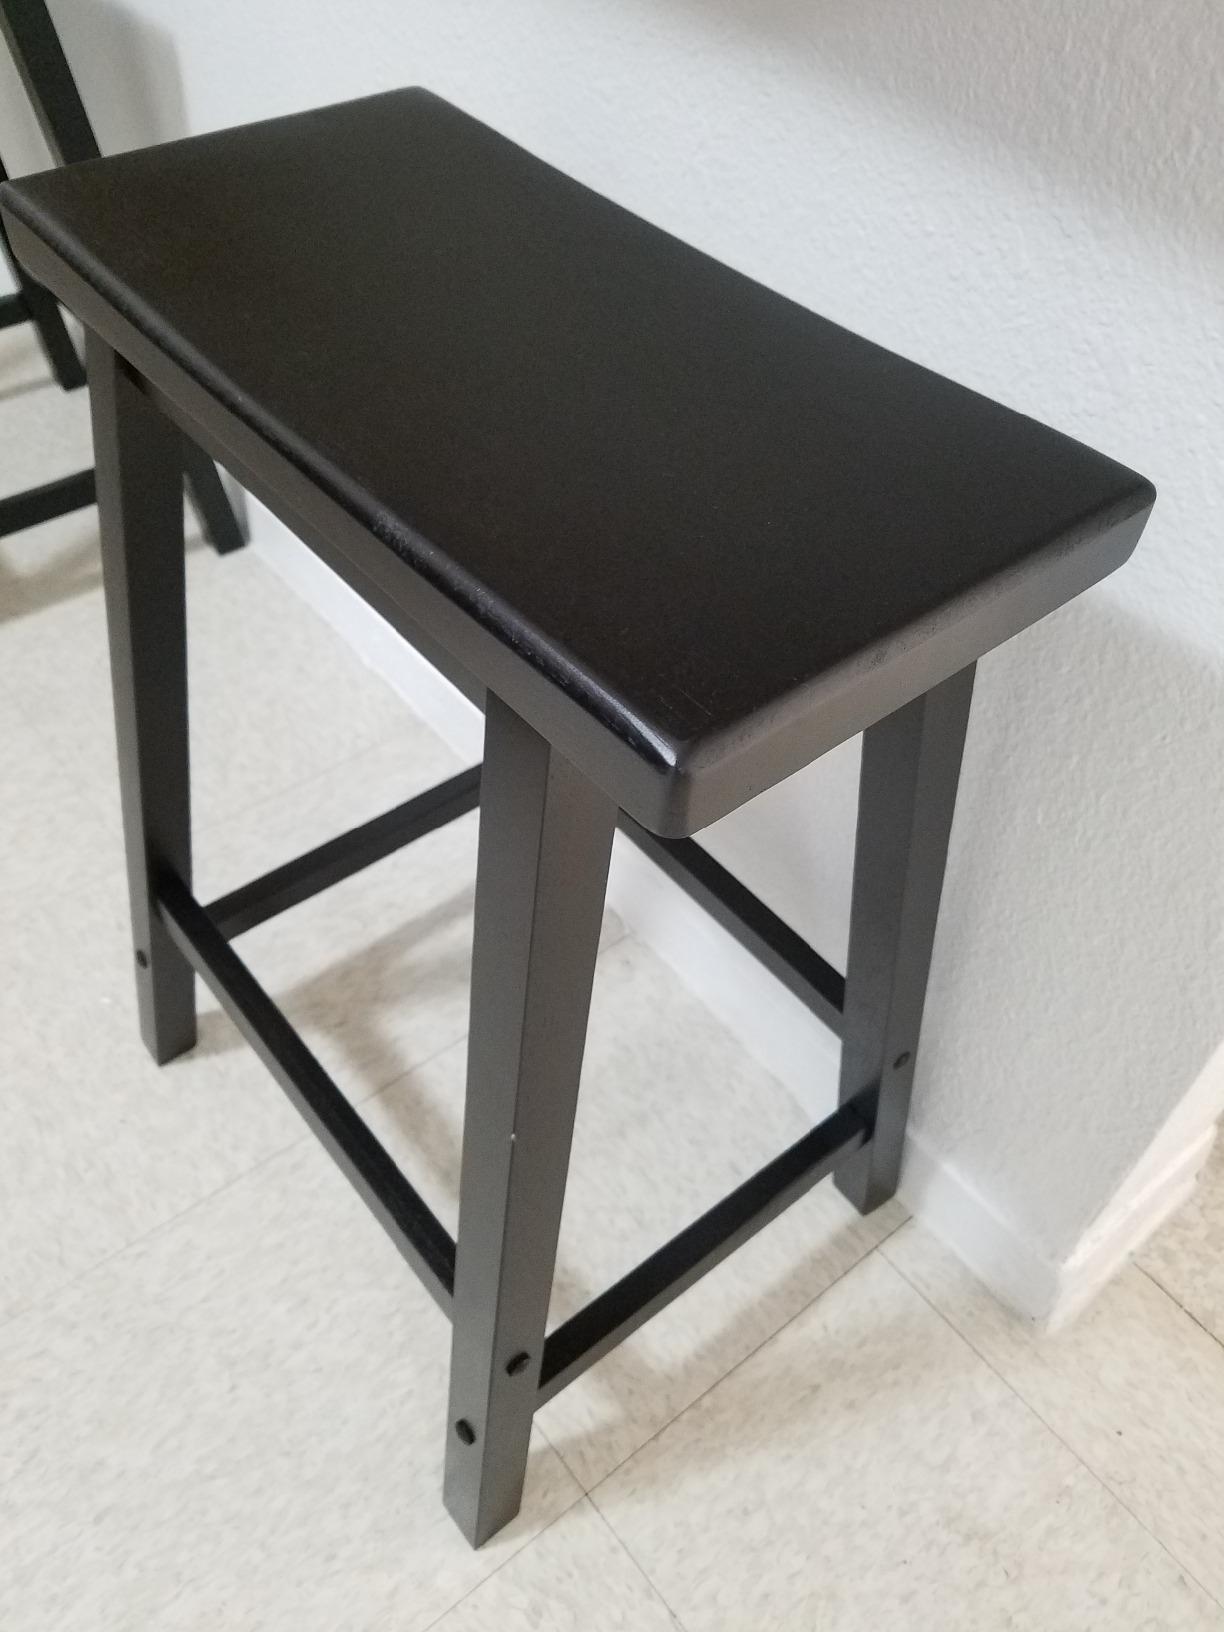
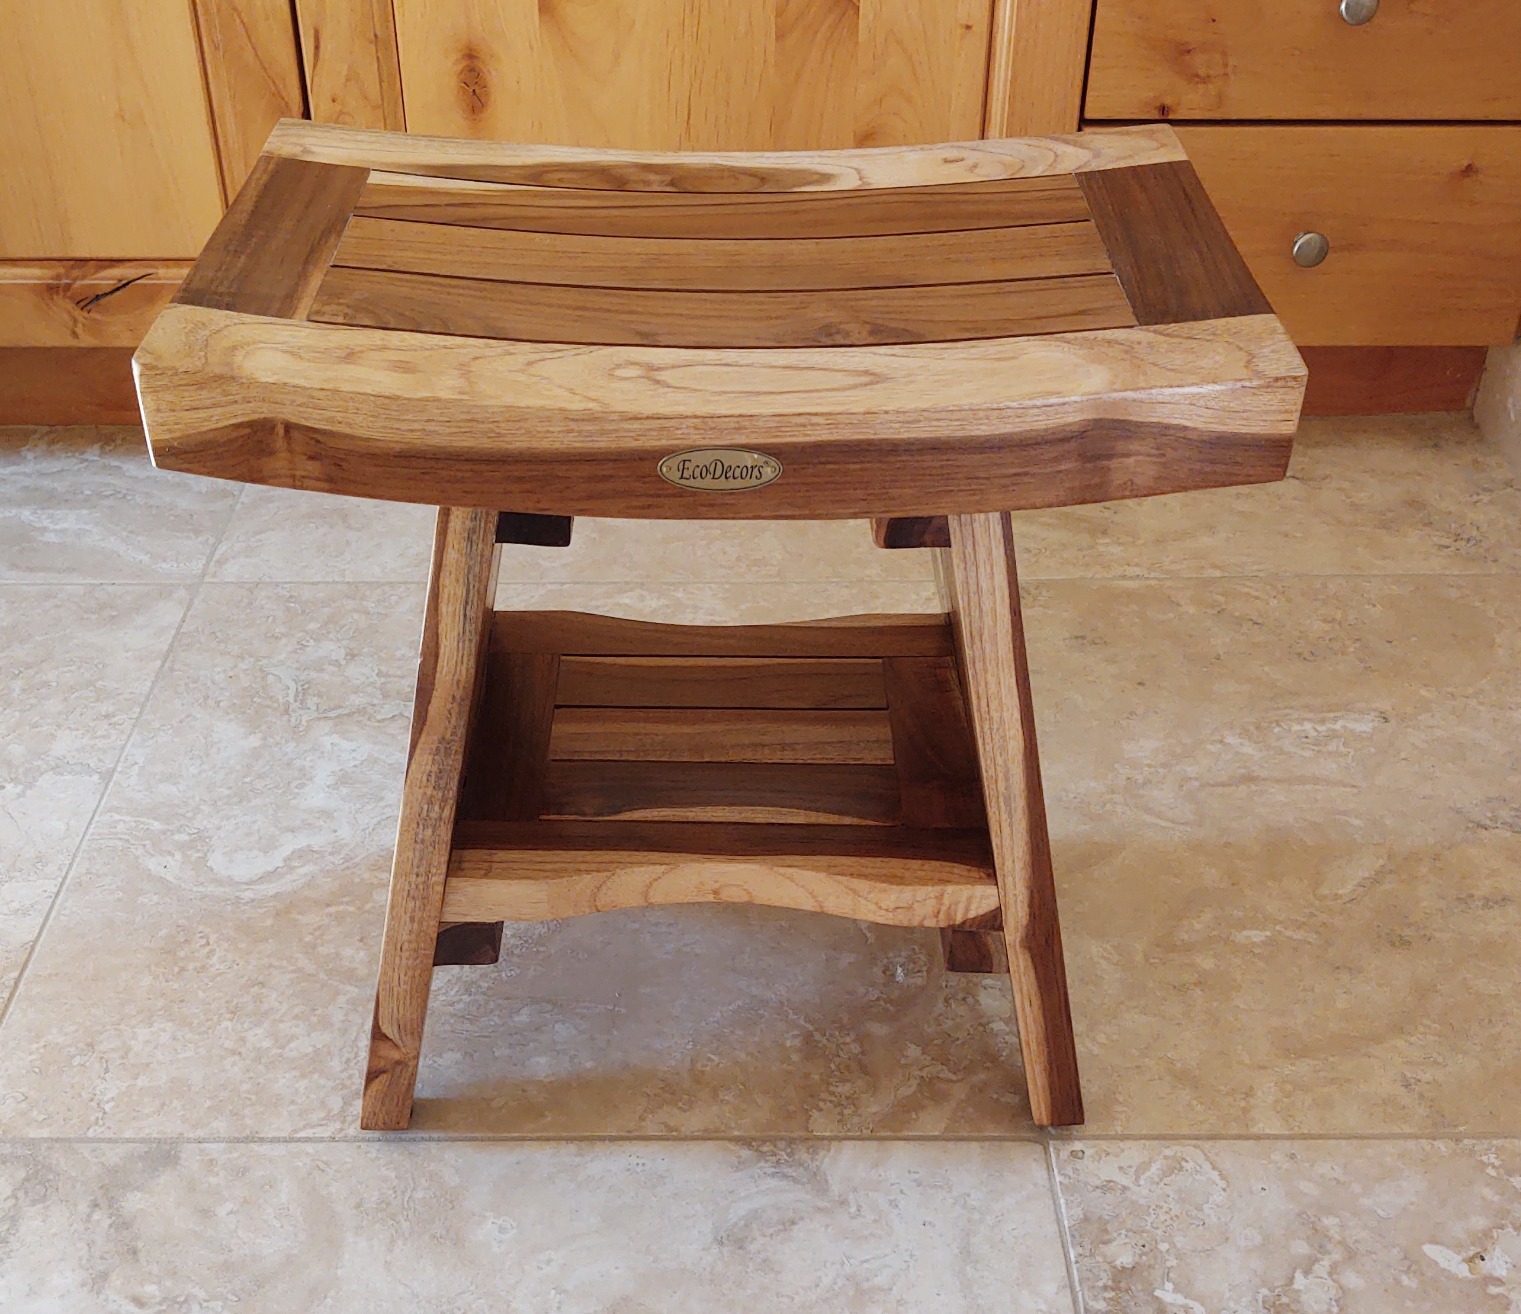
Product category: stool
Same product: no